Mk 19 grenade launcher

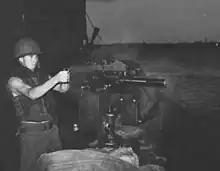
US Navy crewman fires a Mk 19 Mod 0 in July 1969

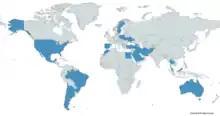
Map with Mk 19 grenade launcher users in blue

GDOTS has built nearly 35,000 Mk 19 Mod 3 systems for roughly 30 customers since 1984. Users of the Mk 19 include: